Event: Nepal Earthquake
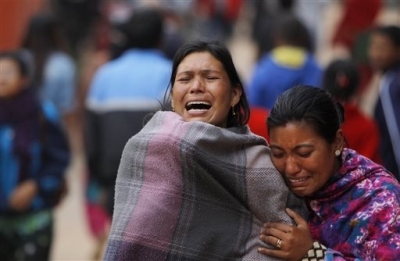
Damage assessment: no_damage